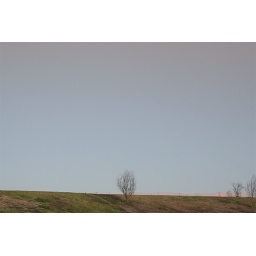
near lake balboa in van nuys, ca.